Winnie Ruth Judd

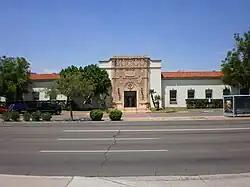
The Grunow Medical Clinic

By 1930, the couple were mostly living separately, although they remained in constant communication. Judd, called by her middle name of "Ruth", moved to Phoenix, Arizona, where she worked as governess to a wealthy family. During this time, she met John J. "Happy Jack" Halloran, a 44-year-old Phoenix businessman who was active in the city's political and social circles. Although married, Halloran was a known playboy and philanderer. Judd and Halloran became friendly and eventually had an extramarital affair.